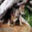
Label: wolf